Glove

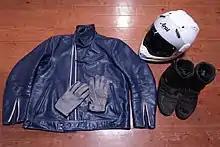
Motorcycle riding gloves, gray deerskin, some points reinforced

Fingerless gloves or "glovelettes" are garments worn on the hands which resemble regular gloves in most ways, except that the finger columns are half-length and opened, allowing the top-half of the wearer's fingers to be shown.